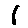
Label: 1